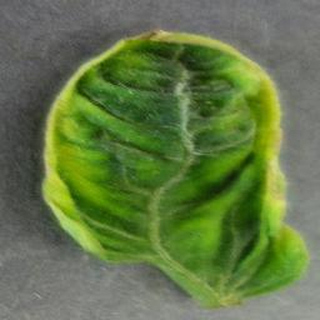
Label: tomato_yellow_leaf_curl_virus